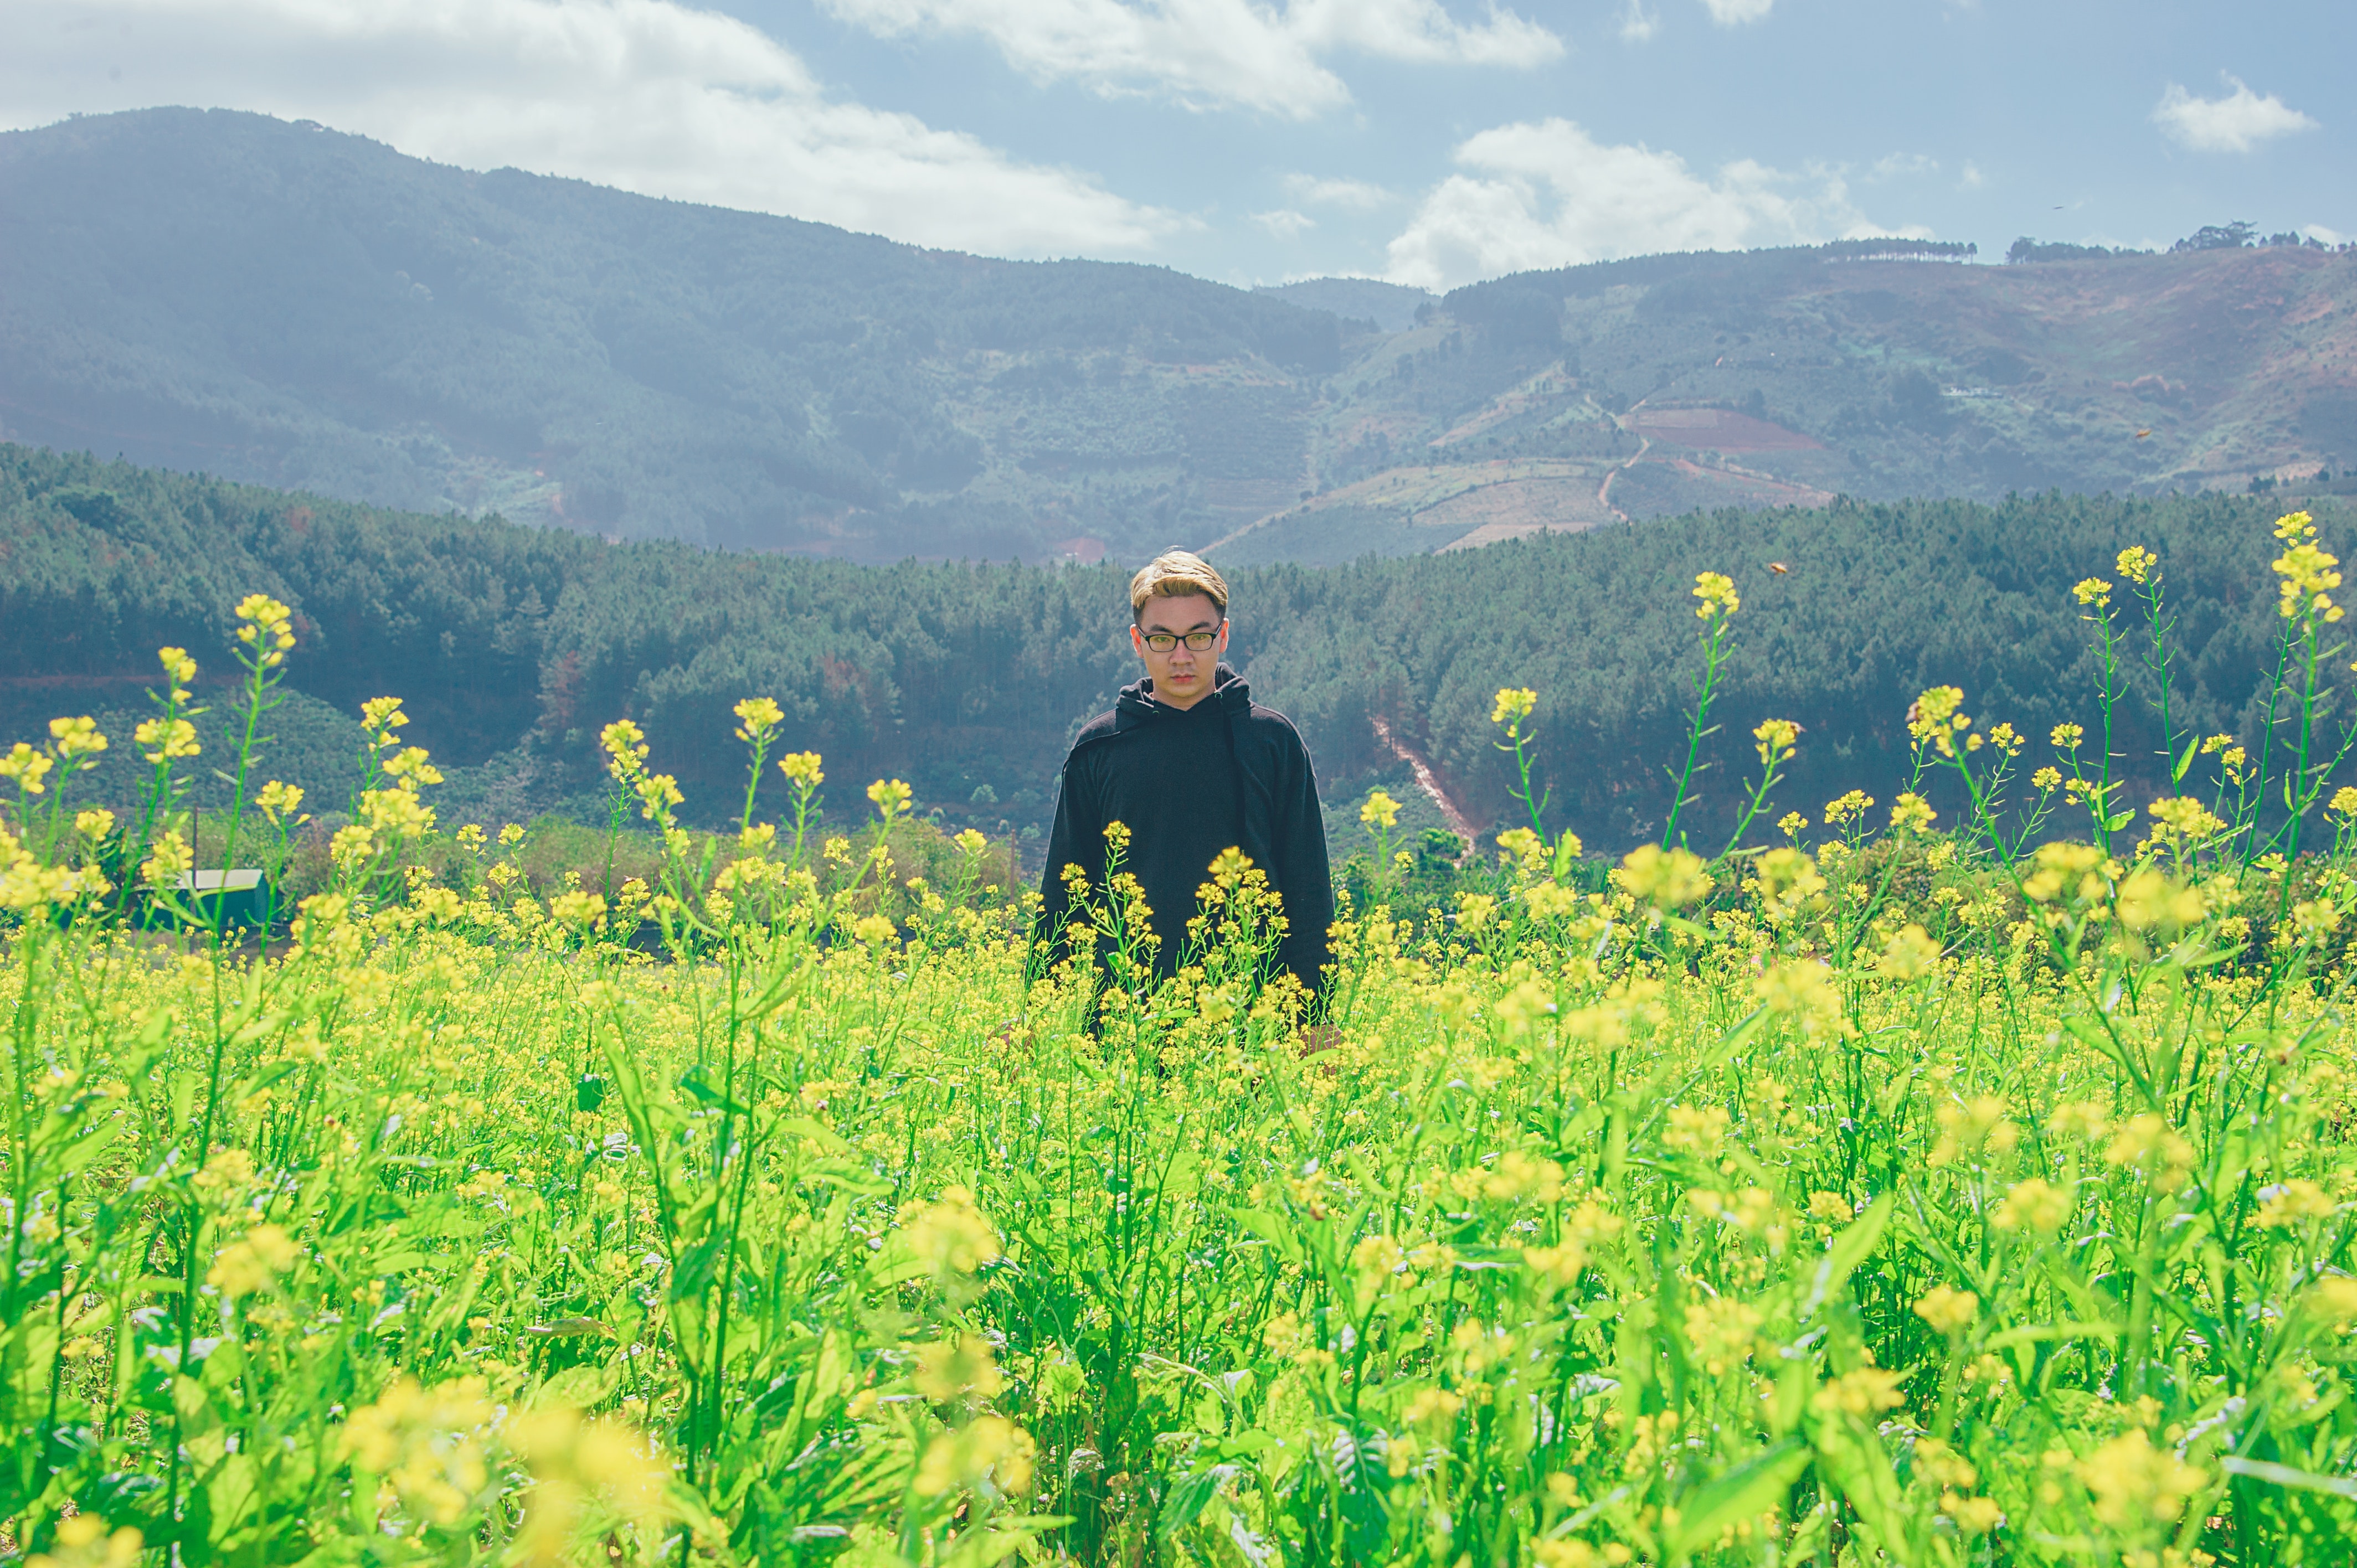
People in nature, meadow, grassland, prairie, natural environment, plant, field, grass family, pasture, grass, flower, wildflower, crop, mustard, Forb, herbaceous plant, hill, mustard and cabbage family